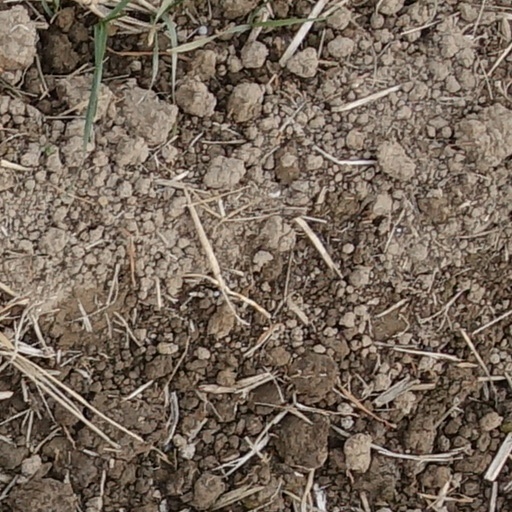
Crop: wheat